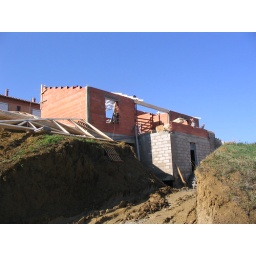
Our house in Caraman. We are about to mount the roof.